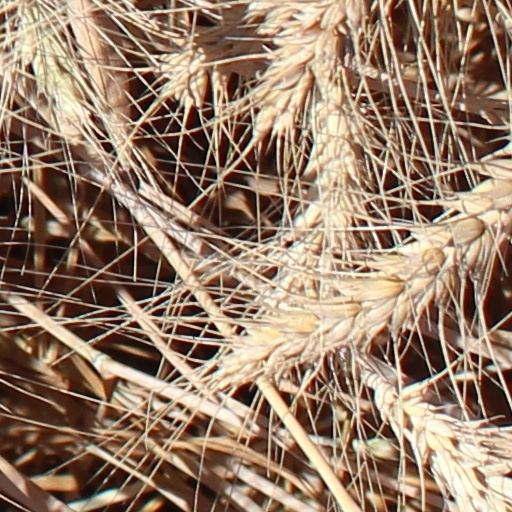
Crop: wheat